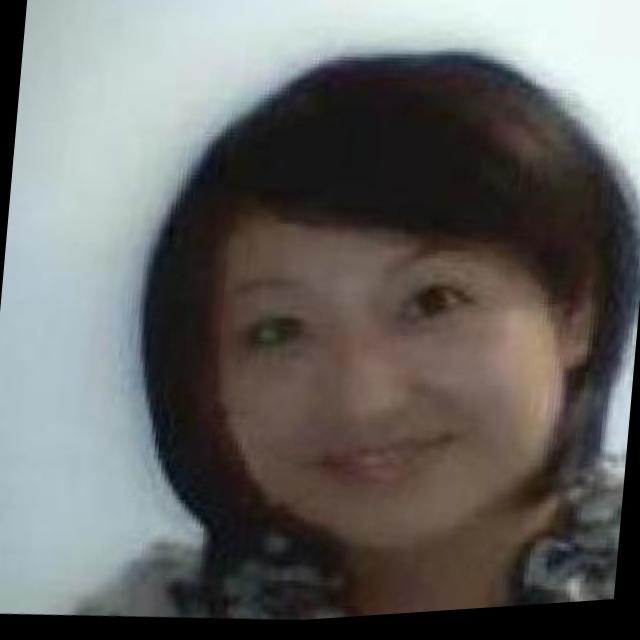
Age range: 21-44